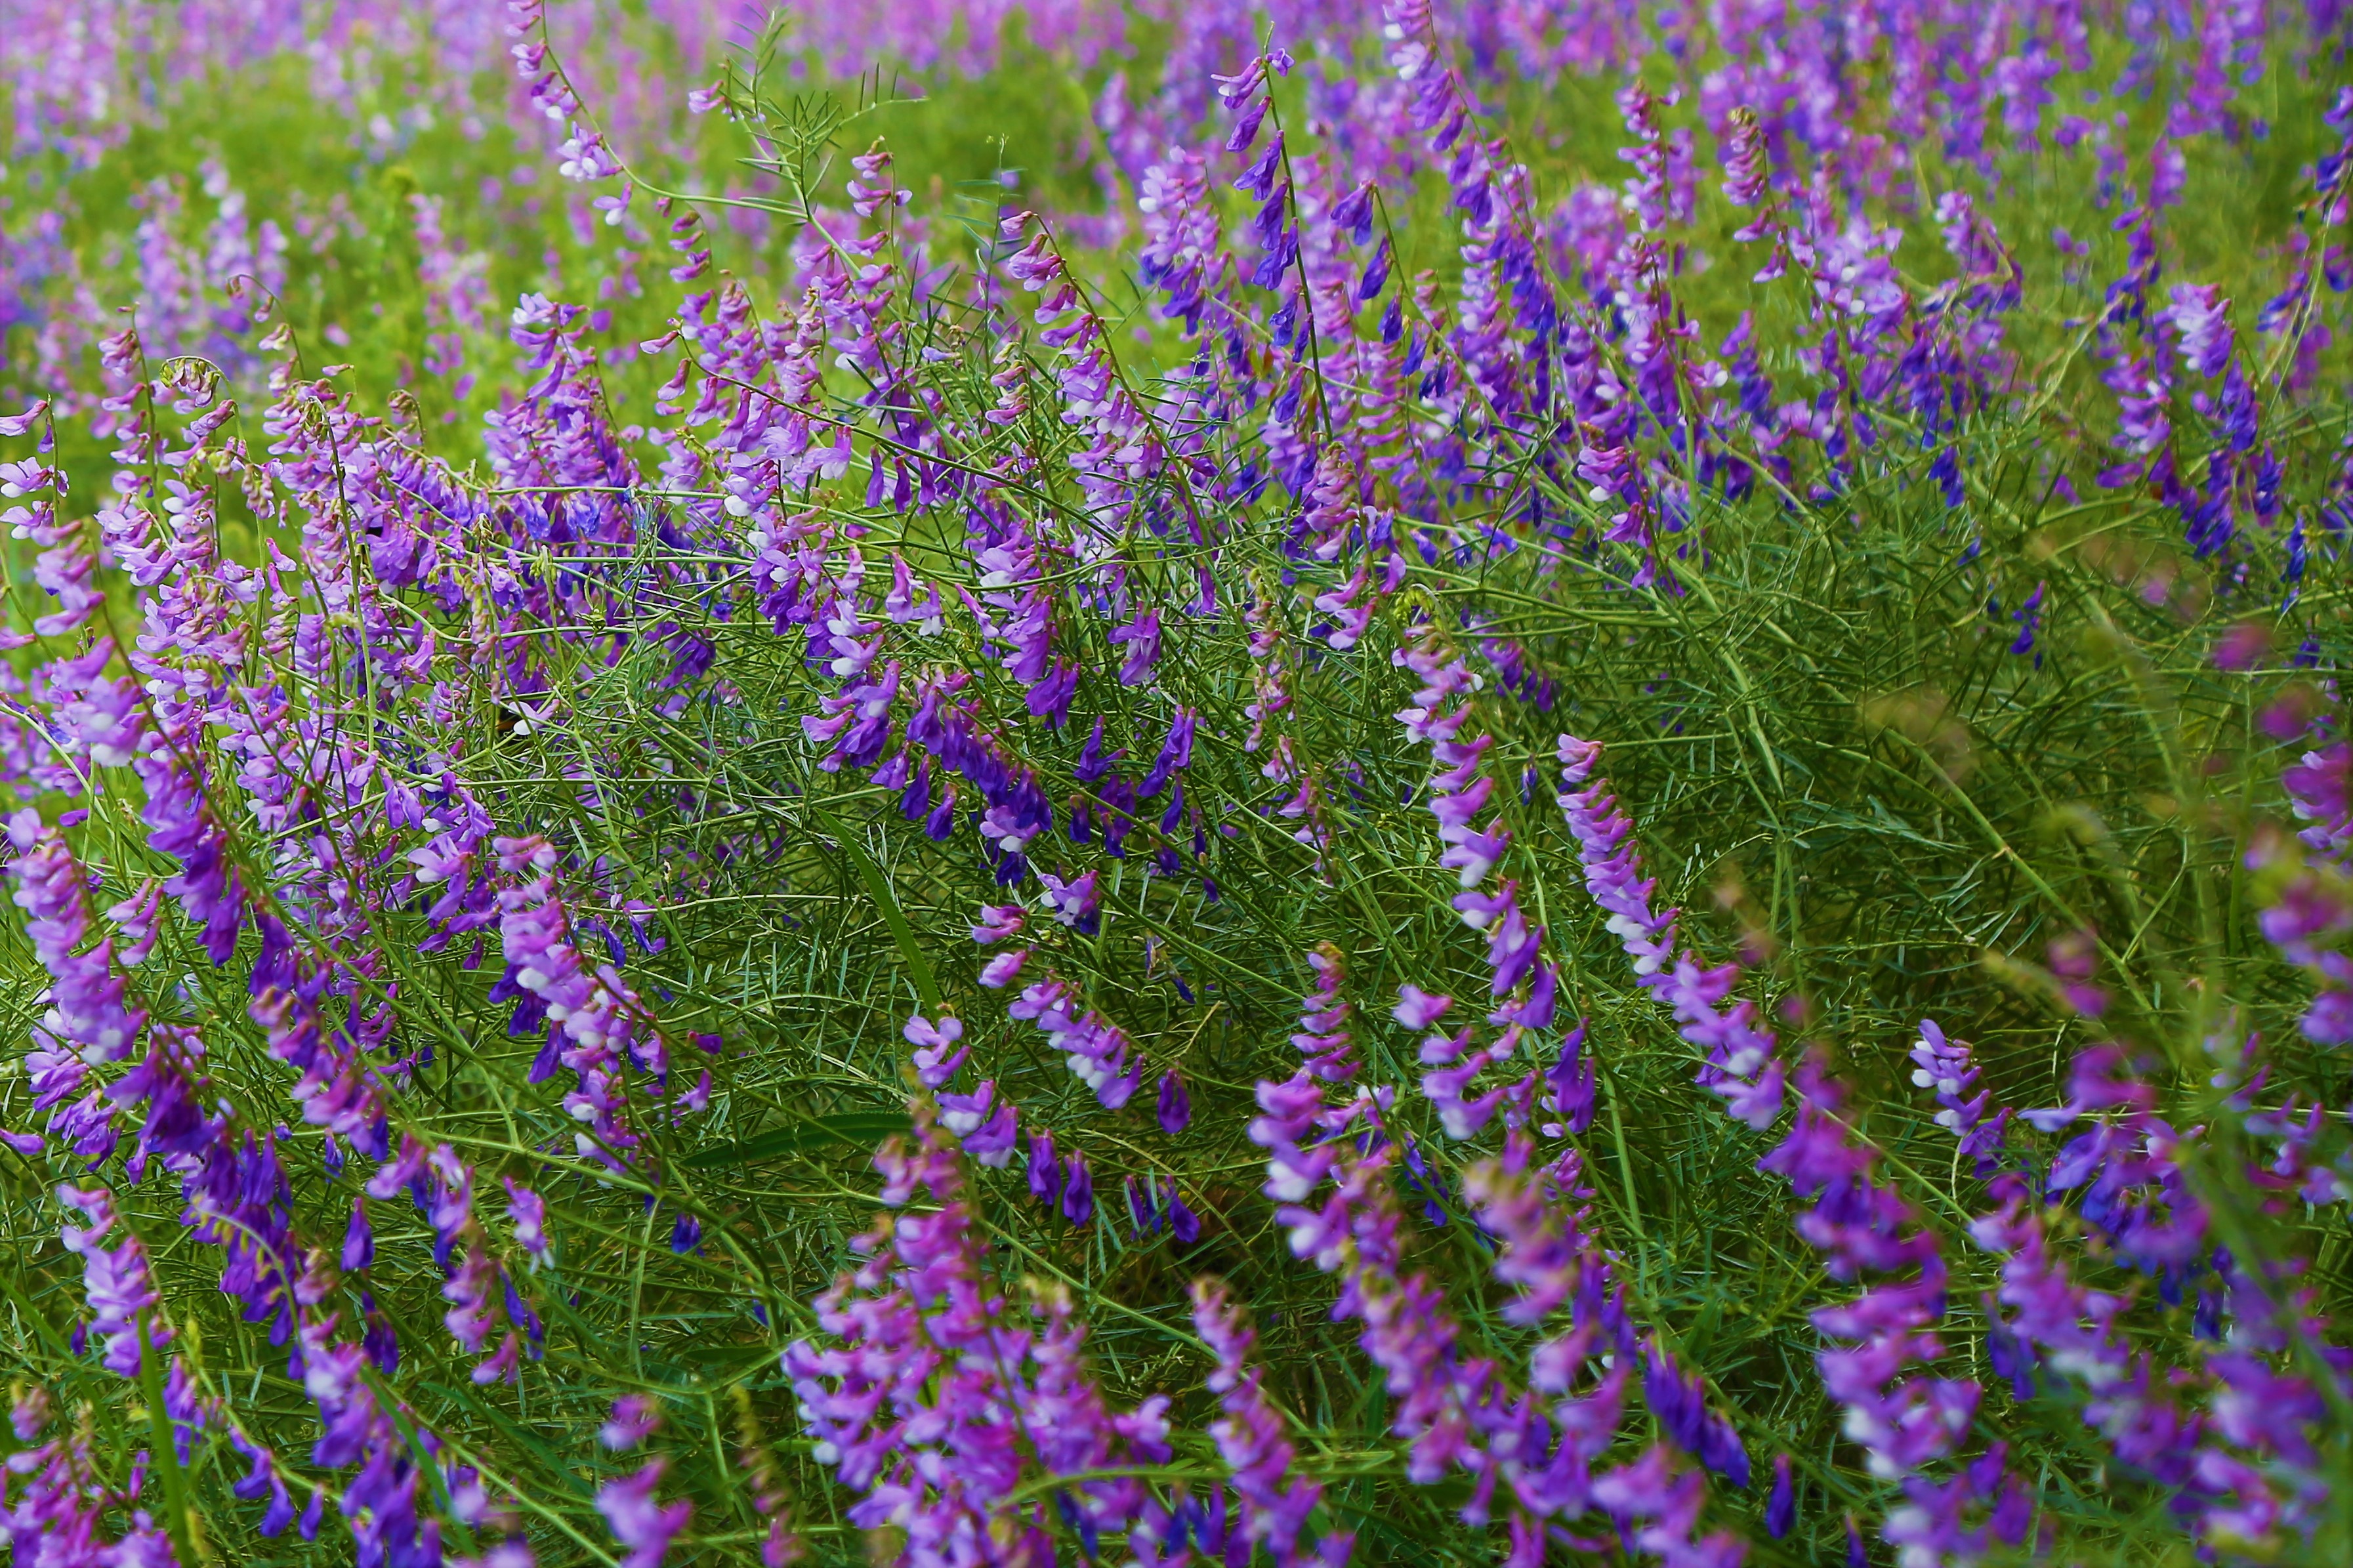
flower, spring, nature, purple, colorful, beautiful, green, herbs, leaf, flowering plant, lavender, plant, hyssopus, english lavender, lupin, common sage, lavandula dentata, herb, purple loosestrife, groundcover, nepeta, annual plant, loosestrife and pomegranate family, delphinium, wildflower, Germanders, sage, herbaceous plant, verbena family, subshrub, Fernleaf lavender, perennial plant, Clary, verbena